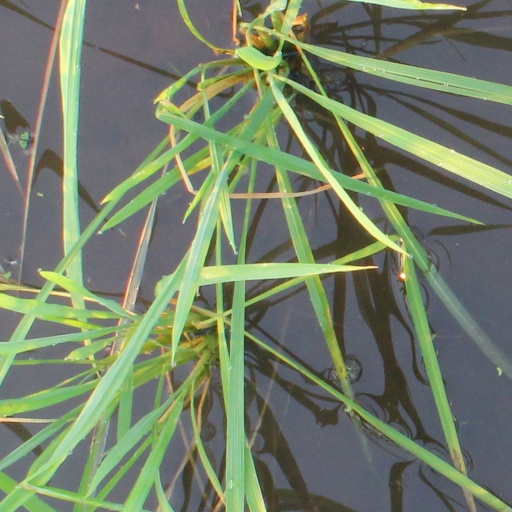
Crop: rice